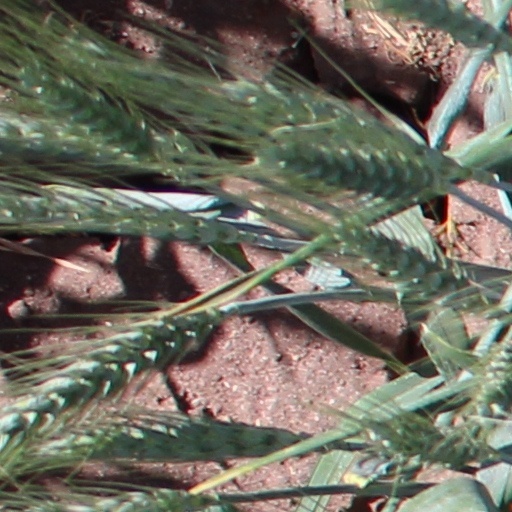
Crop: wheat